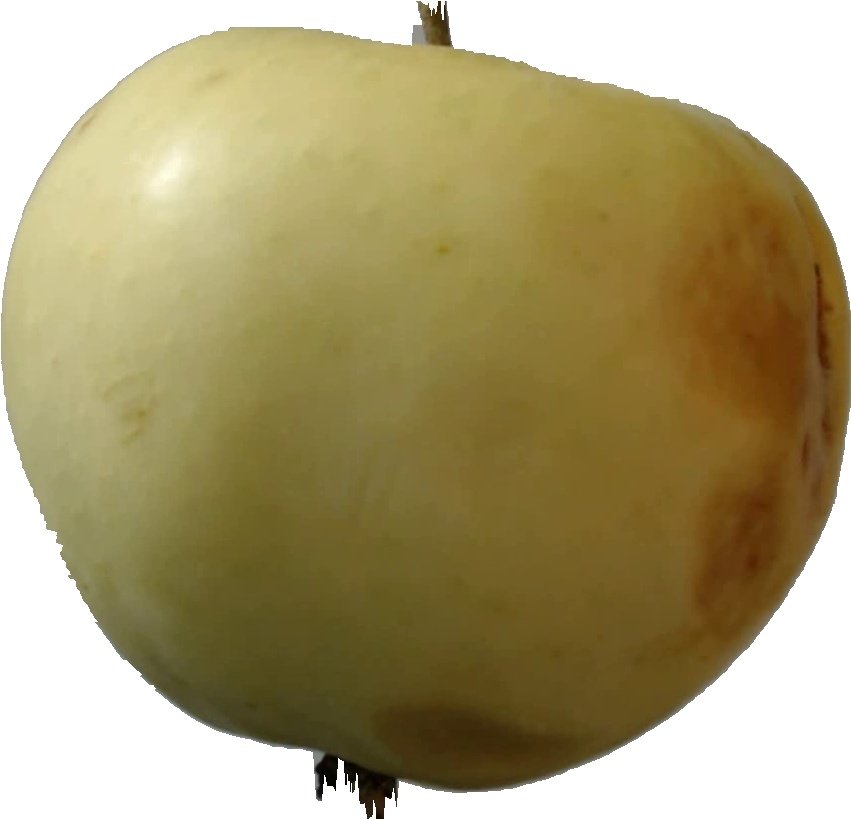
Label: apple_hit_1